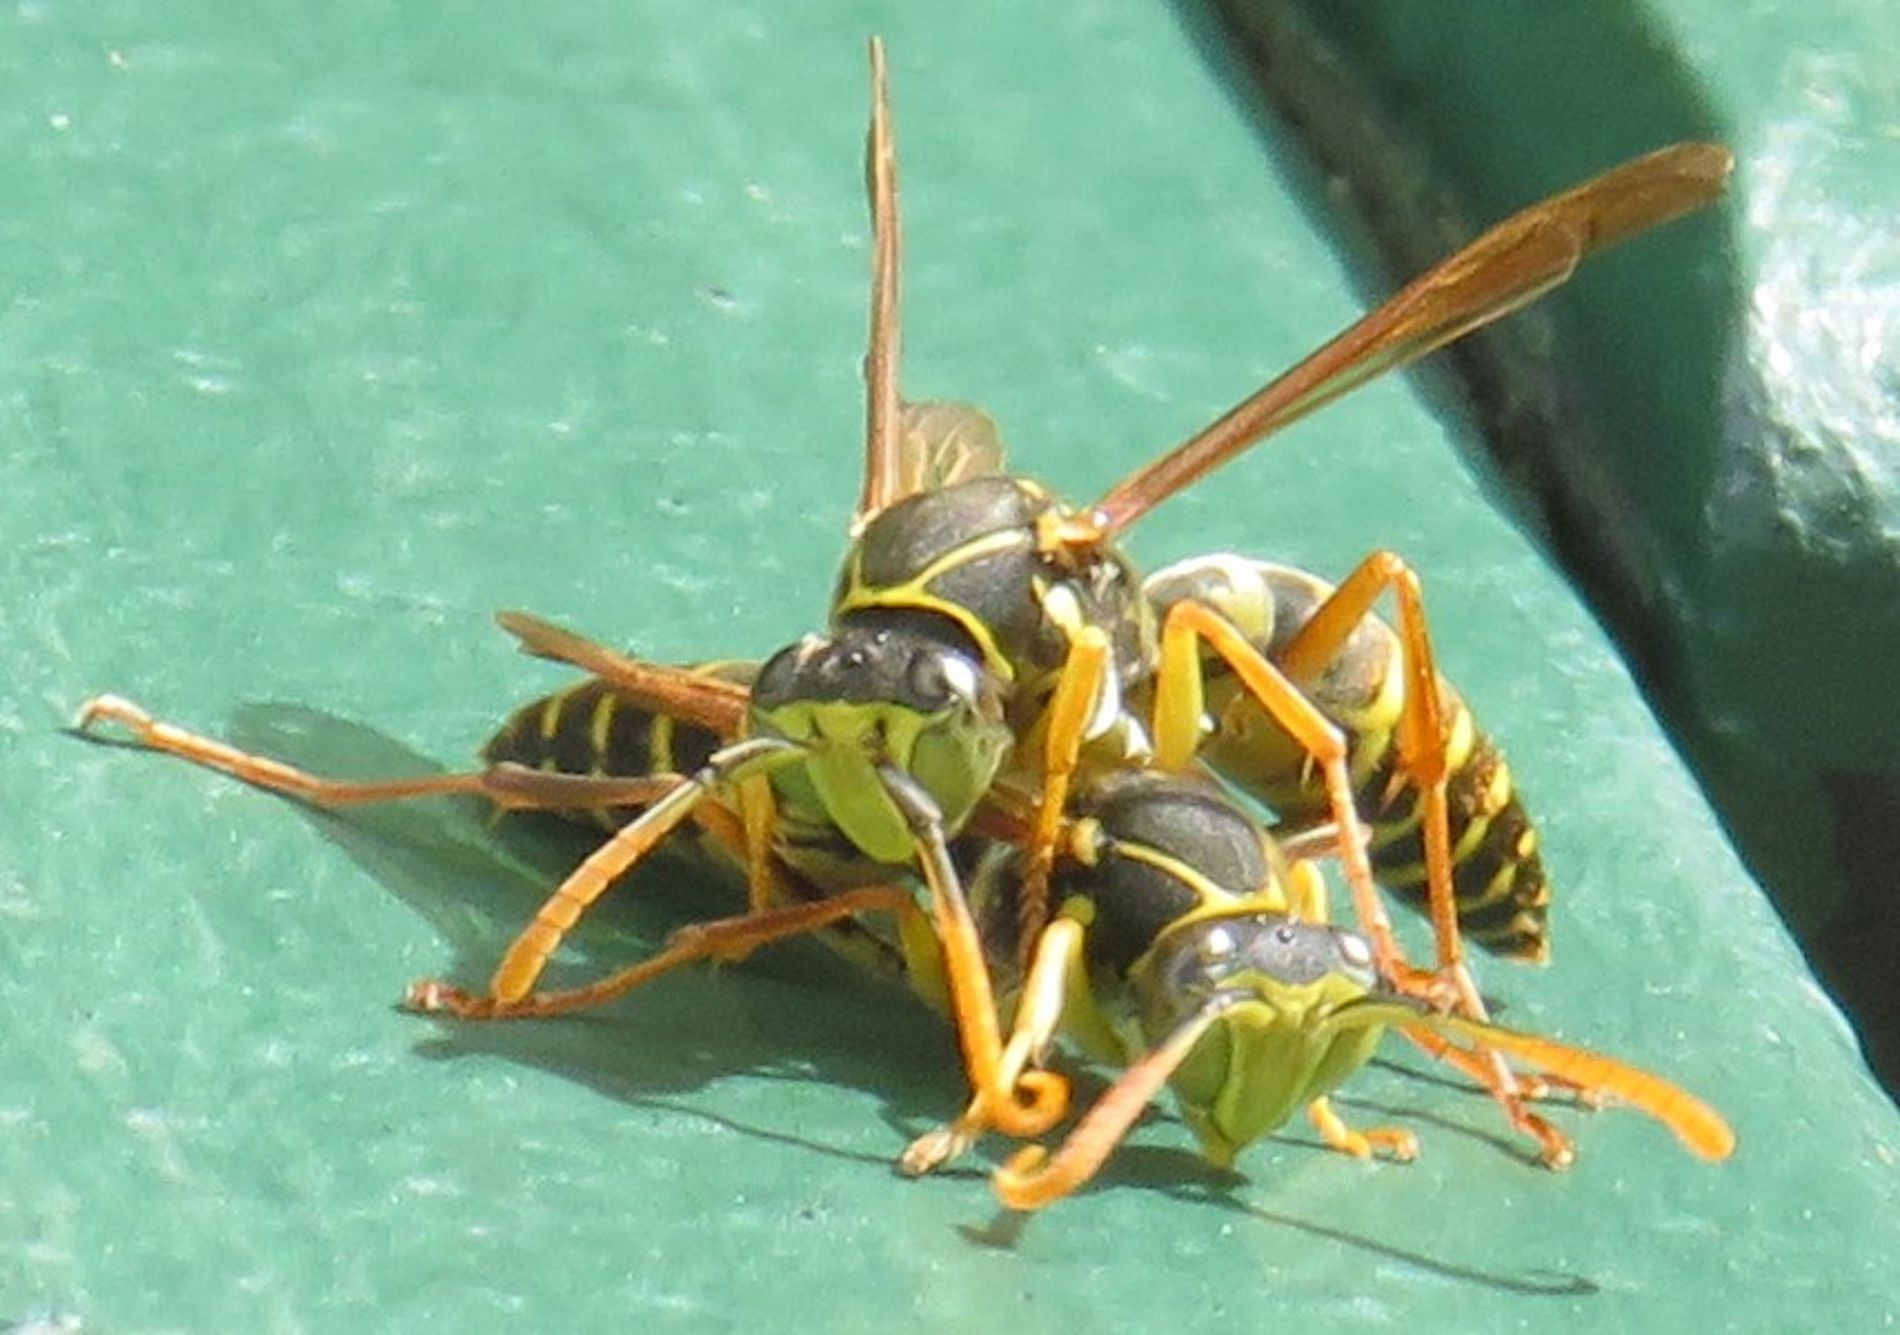
Two Wasps
this macro shot features two wasps interacting closely on a green plastic surface, they are colored in black and yellow.
this macro wildlife photograph was taken from a higher angle than the wasps to immerse the viewer as a real life watcher, it focuses on two wasps interacting closely, the mood is wildlife while the color palette is bright.
Labels: Animal, Bee, Insect, Invertebrate, Wasp, Wasps, Green Plastic
Camera: Canon Canon PowerShot SX540 HS
Lens: 4.3 - 215.0 mm, 4-215mm
Aperture: F5
Exposure: 1/125 sec
ISO: 100
Focal length: 20.4 mm